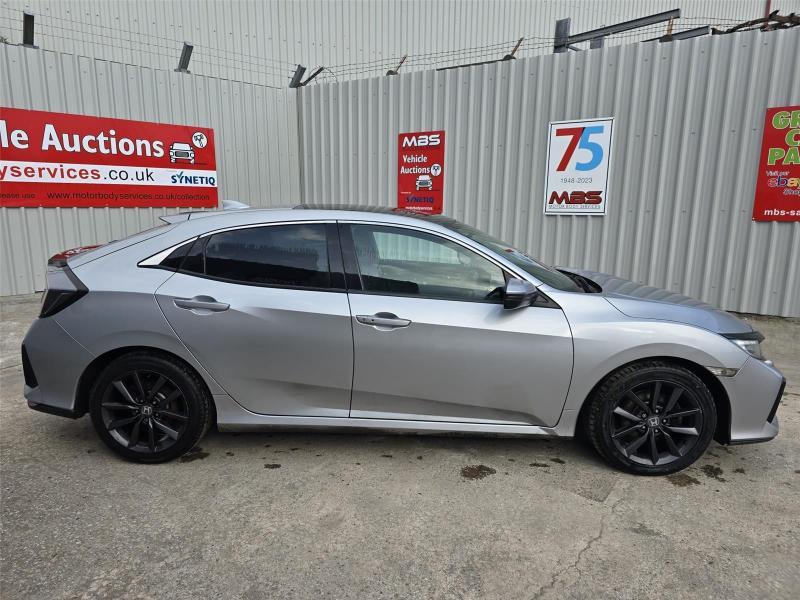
Aucun dommage détecté.
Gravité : aucun